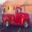
Label: pickup_truck